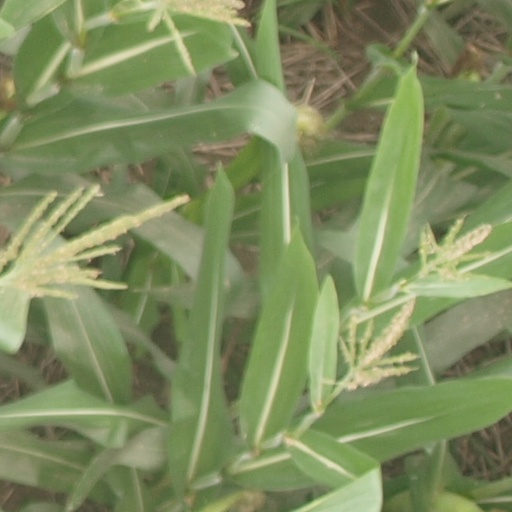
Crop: maize; corn